Bjørvika

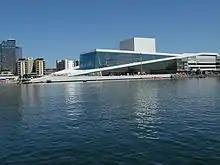
Oslo Opera House

Bjørvika is being redeveloped as part of the Fjord City plans for the Oslo waterfront. In 2010, the Bjørvika Tunnel was completed, and in 2012, Bispelokket and the rest of the remaining E18 was removed. A new avenue, Dronning Eufemias gate, is constructed along the current route of Bispegata. It will serve as a main route for public transport, and the Ekeberg Line of the Oslo Tramway is planned to be rerouted along the avenue in 2018/2019. The area is just south of Oslo Central Station, and can also be reached via the Oslo T-bane at Jernbanetorget.